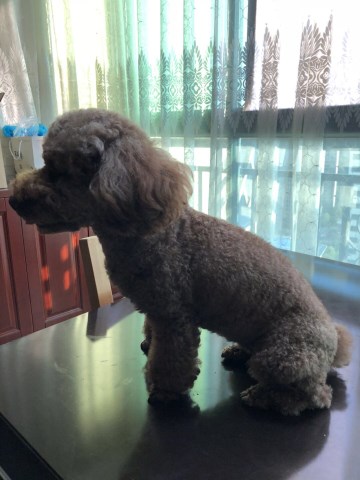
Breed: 2925-n000114-toy_poodle